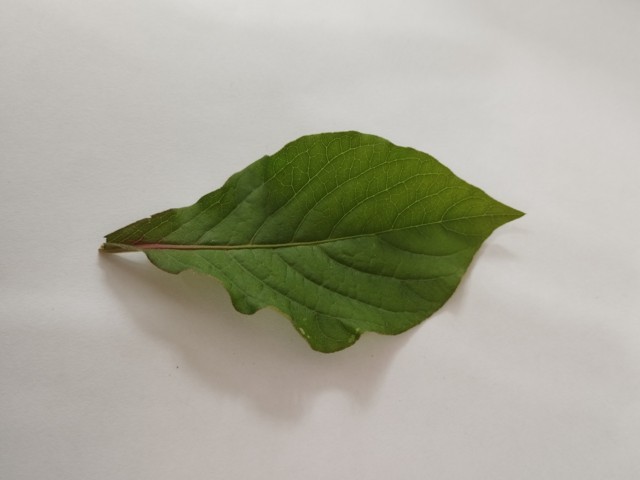
Plant: apang